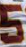
Number: 5